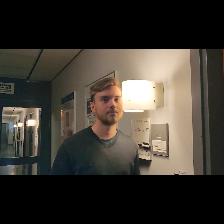
Label: Human